Amor asteroid

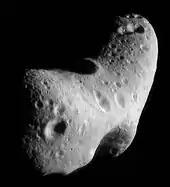
Amor asteroid Eros visited by "NEAR Shoemaker" in 2000

The Amor asteroids are a group of near-Earth asteroids named after the archetype object 1221 Amor . The orbital perihelion of these objects is close to, but greater than, the orbital aphelion of Earth (i.e., the objects do not cross Earth's orbit), with most Amors crossing the orbit of Mars. The Amor asteroid 433 Eros was the first asteroid to be orbited and landed upon by a robotic space probe (NEAR Shoemaker).